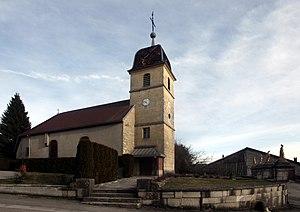
Eglise de Vuillecin (Doubs).
Vuillecin est une commune française située dans le département du Doubs en région Bourgogne-Franche-Comté. Les habitants se nomment les Grenouillards et Grenouillardes.